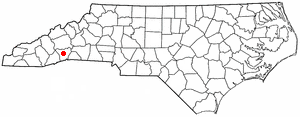
Balfour est une census-designated place américaine située dans le comté de Henderson (Caroline du Nord) dans l'État de Caroline du Nord. En 2010, sa population était de 1 187 habitants.